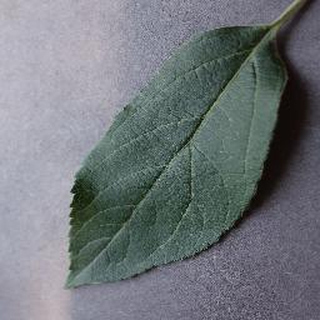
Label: healthy_apple